History of the Anaheim Ducks

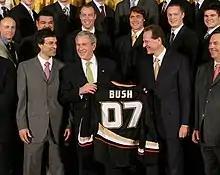
The champion Ducks are received by U.S. President George W. Bush at the White House.

In the 2007 Western Conference Quarterfinals, the Ducks met the Minnesota Wild, prevailing four games to one in the series. The team then faced Vancouver, the Northwest Division champions, in the Semifinals. After a split in Anaheim, the Ducks won Game 3 on a Corey Perry goal and Game 4 on an overtime goal by Travis Moen. Game 5 also went to double overtime. In the second overtime period, Rob Niedermayer laid a hit in the Canucks zone, where Scott Niedermayer collected the puck at the point and beat Roberto Luongo to win the series four games to one.